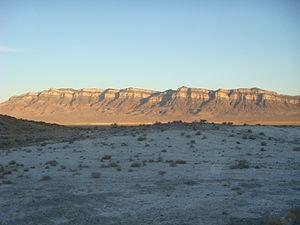
Le chaînon House est un massif montagneux de la province géologique de Basin and Range, région du Grand Bassin, situé dans le comté de Millard, dans l'Ouest de l'Utah, aux États-Unis. Le chaînon House est distant d'environ 65 km de la ville de Delta.